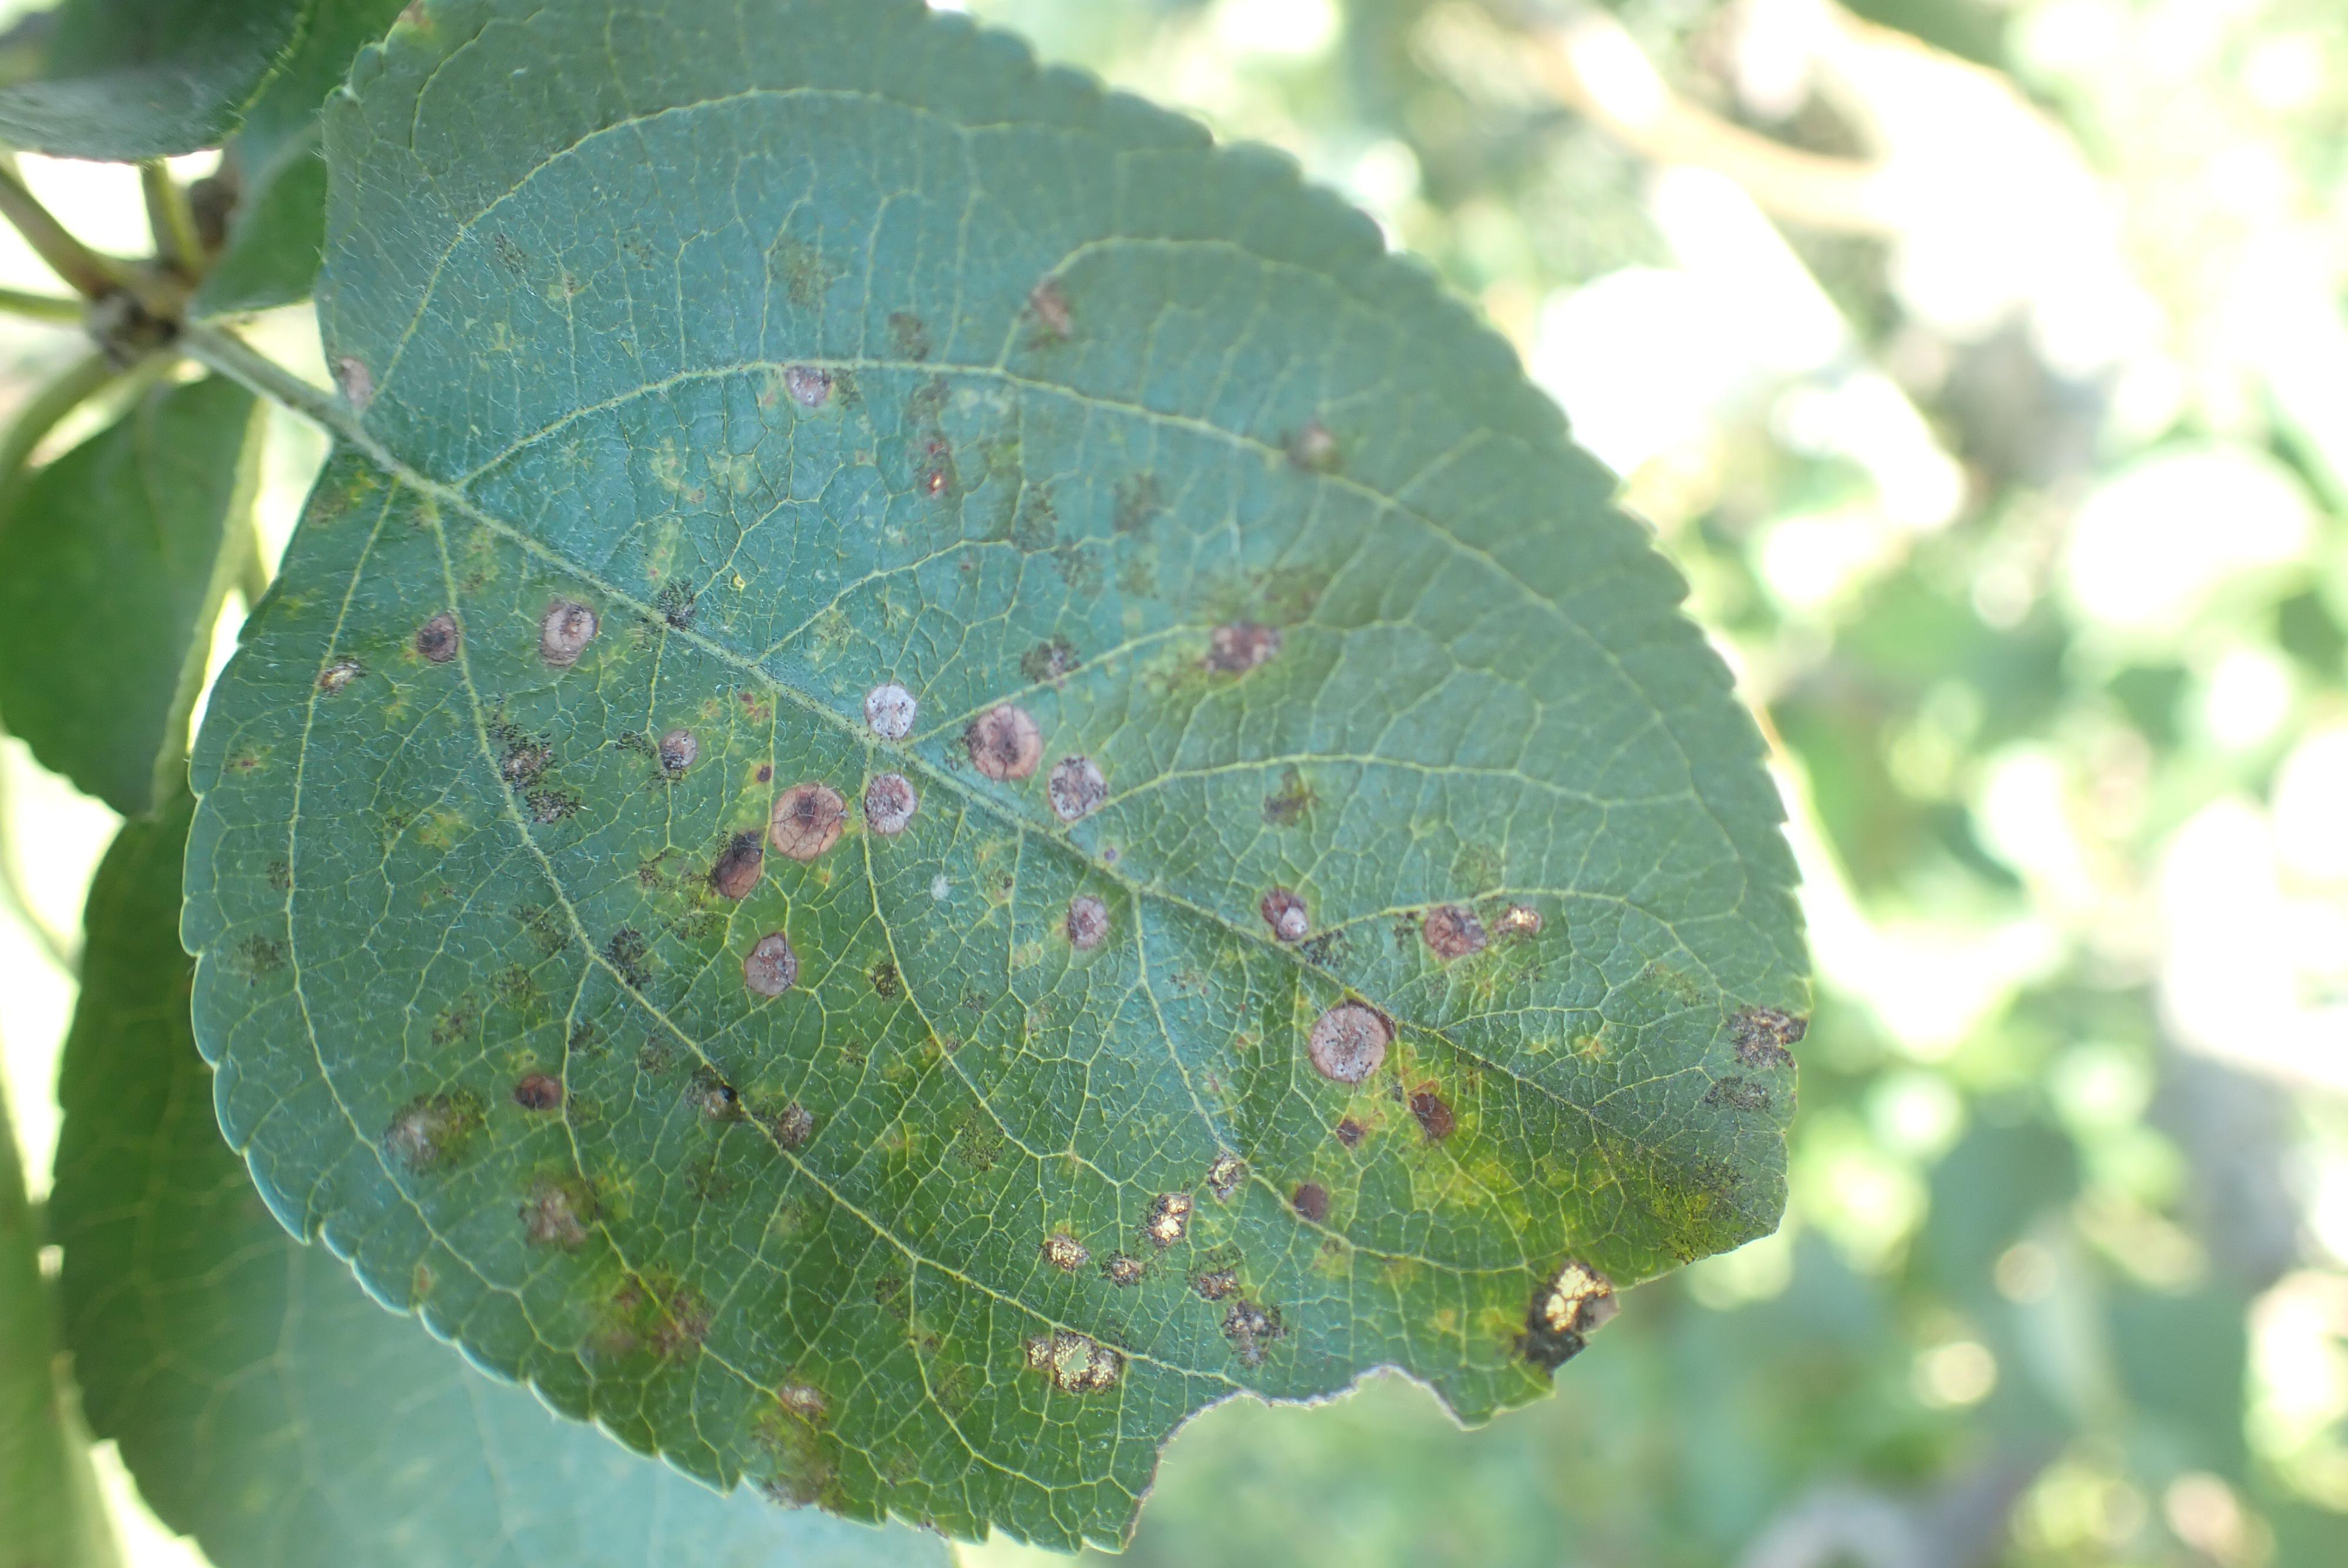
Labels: scab, frog_eye_leaf_spot